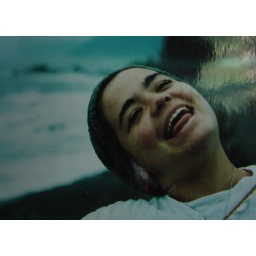
a black sands beach on Shikoku, Japan and my favorite picture of me taken by Nathan, summer 2002